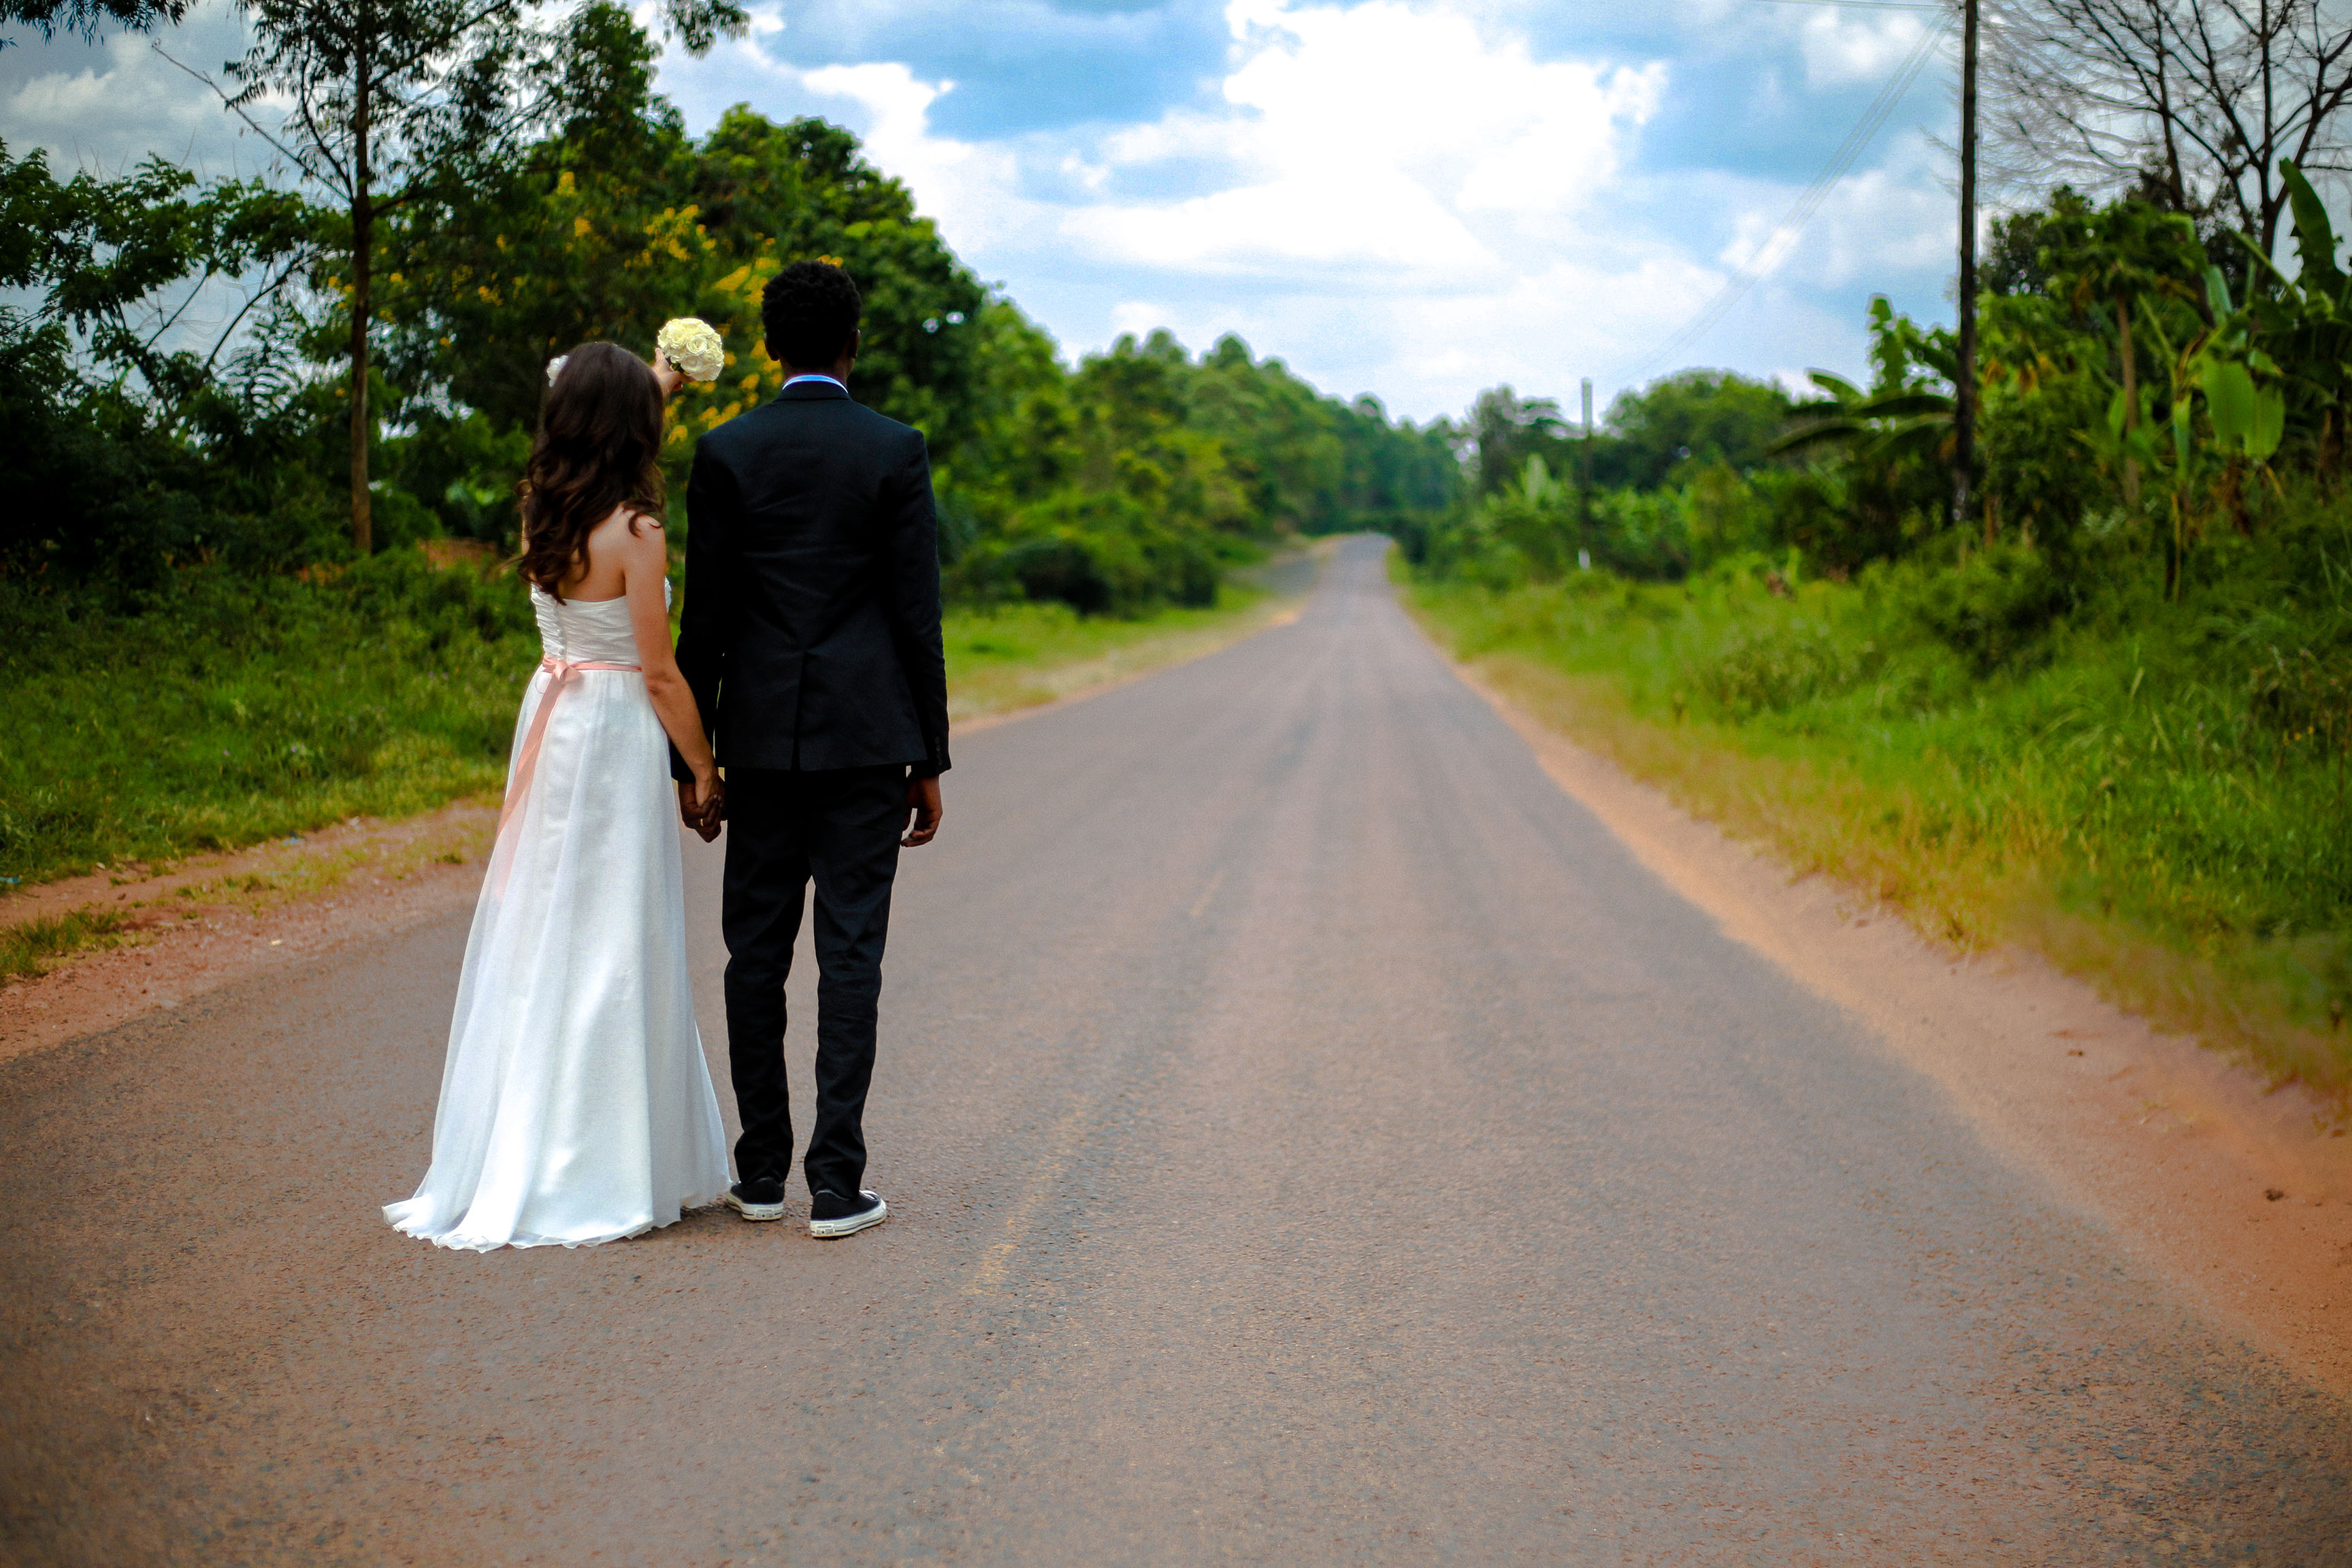
people, sky, road, couple, together, wedding, bride, groom, married, trees, ceremony, clouds, photograph, lovers